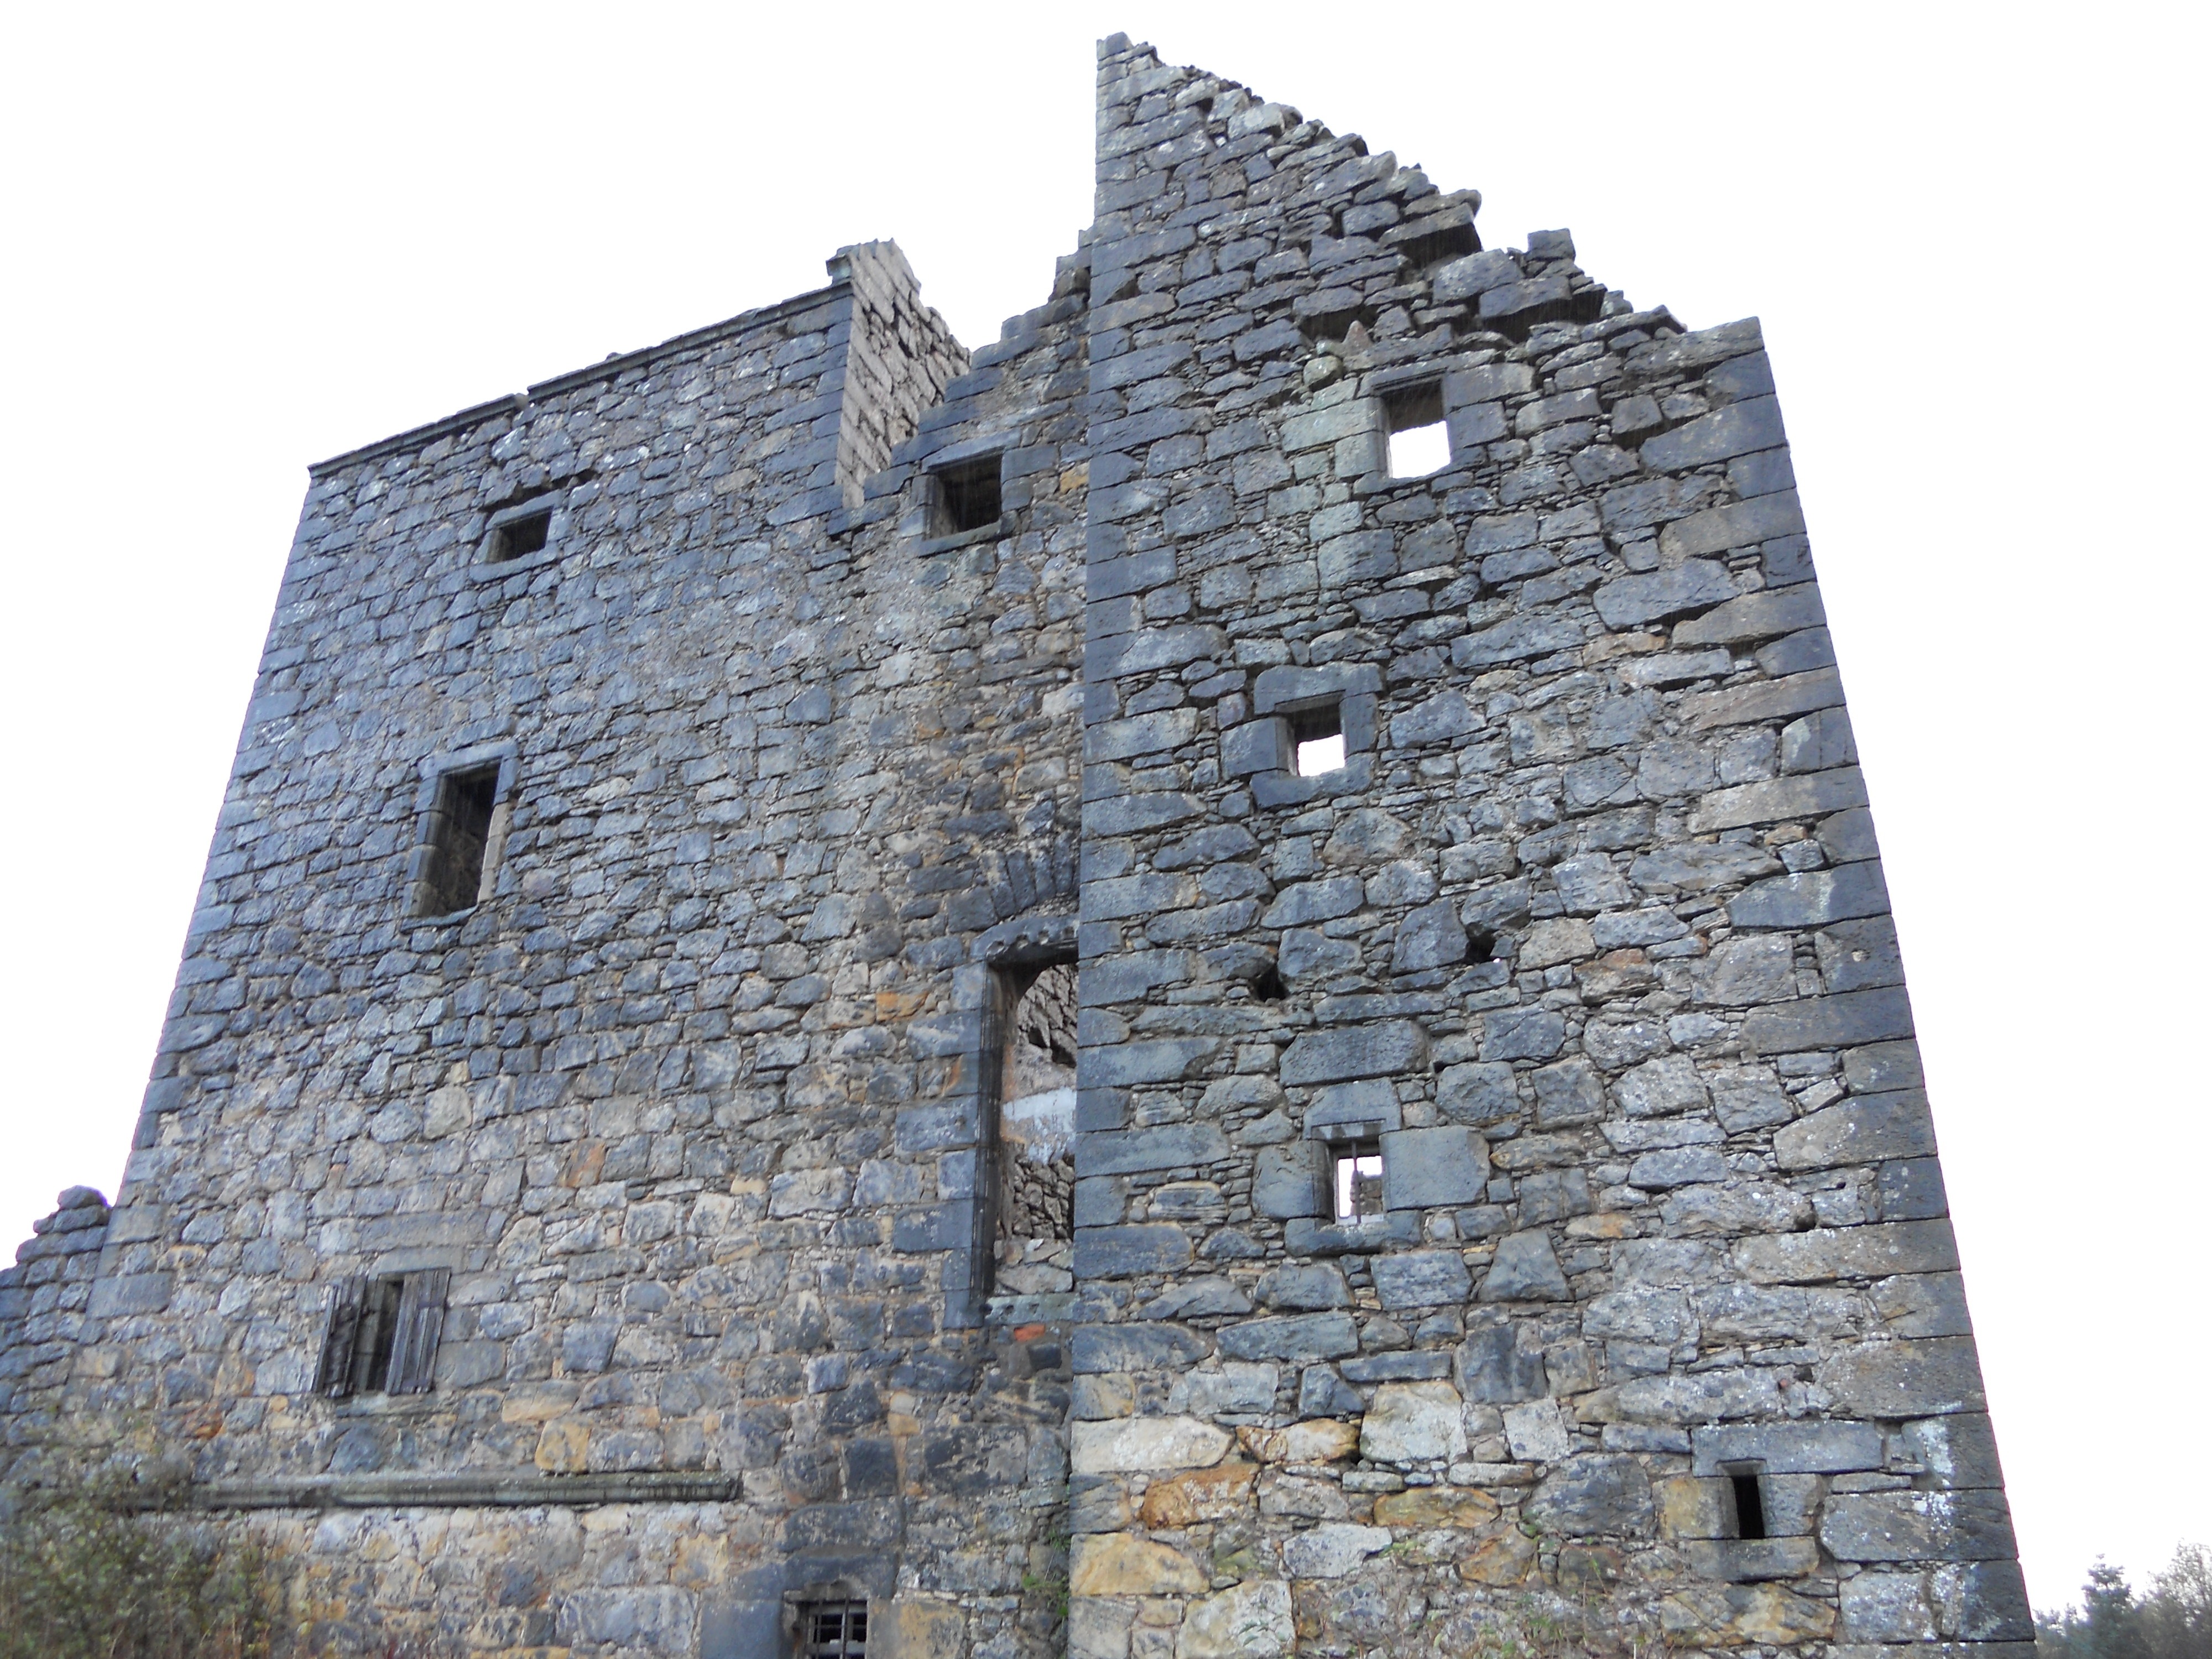
building, stone, tower, cottage, castle, facade, abandoned, medieval architecture, derelict, bricks, scotland, historic site